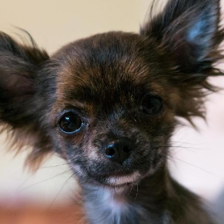
Label: animals